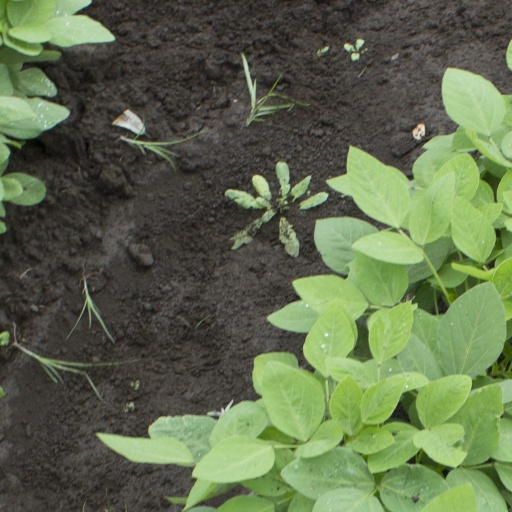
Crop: soybean